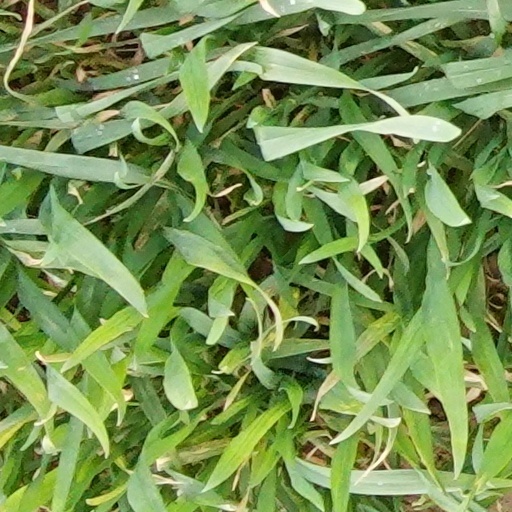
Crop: wheat